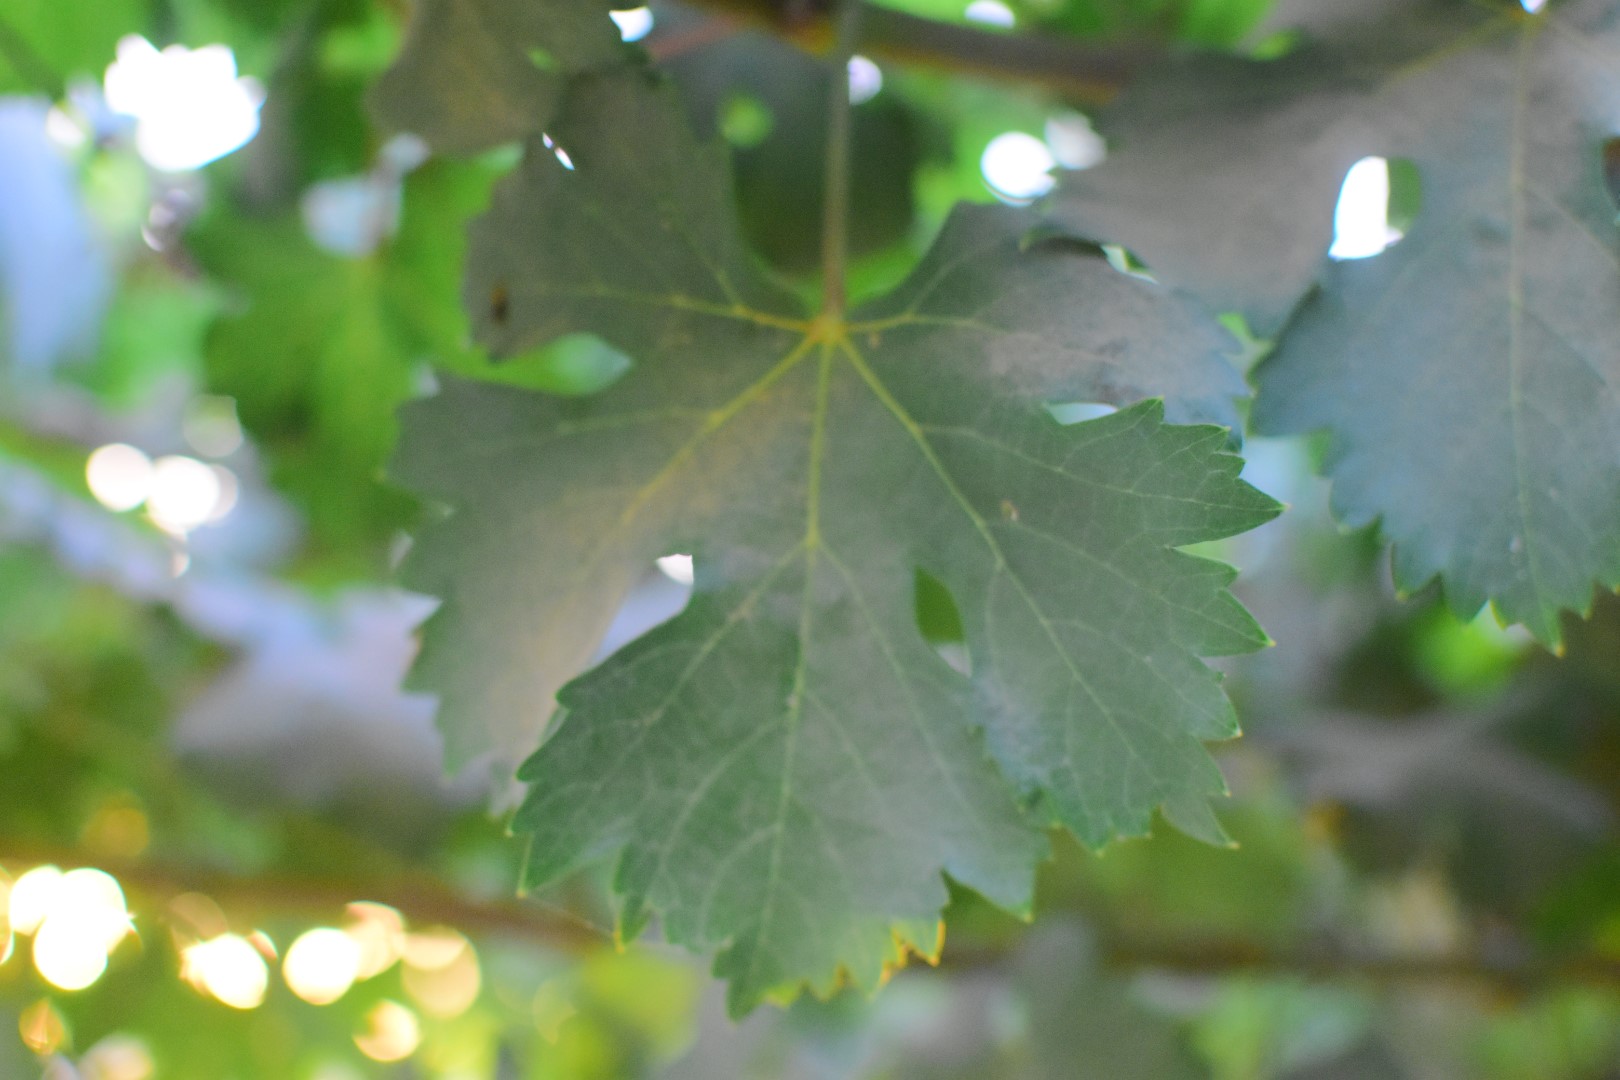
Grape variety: Aswud Balad